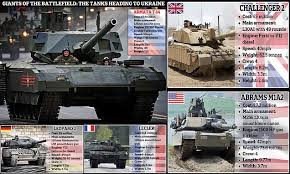
Label: T-14